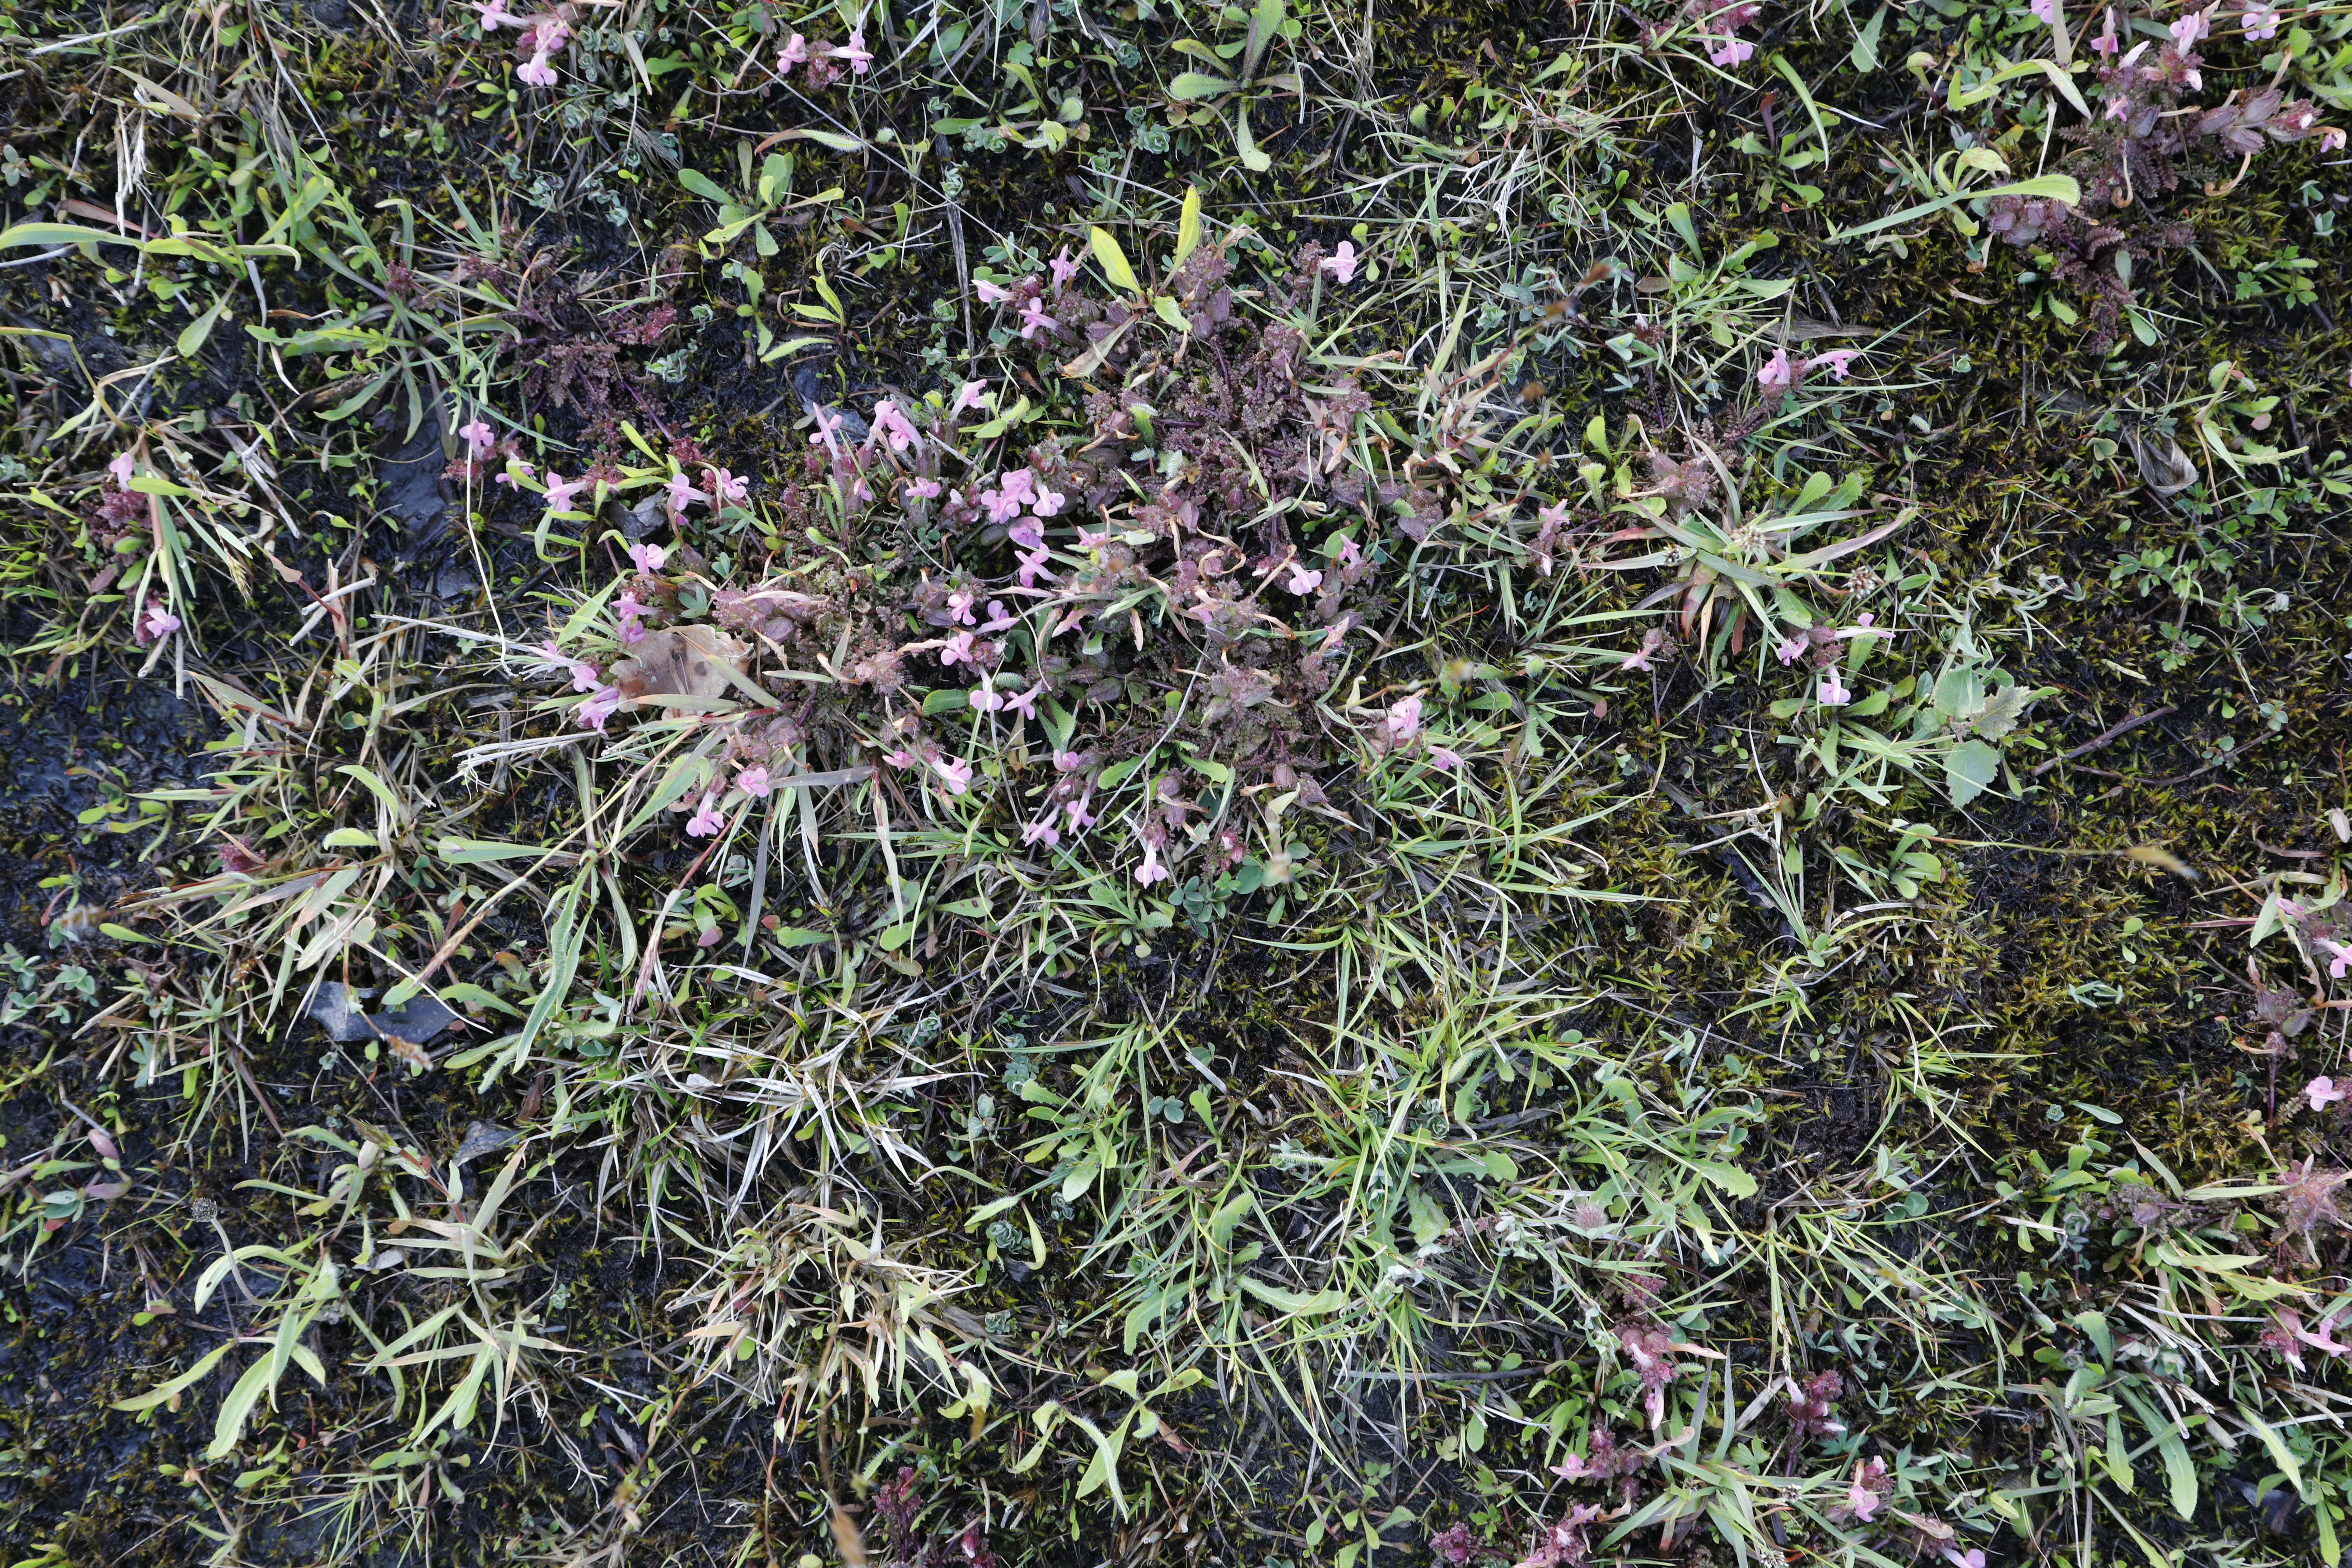
Plant species: Pedicularis sylvatica